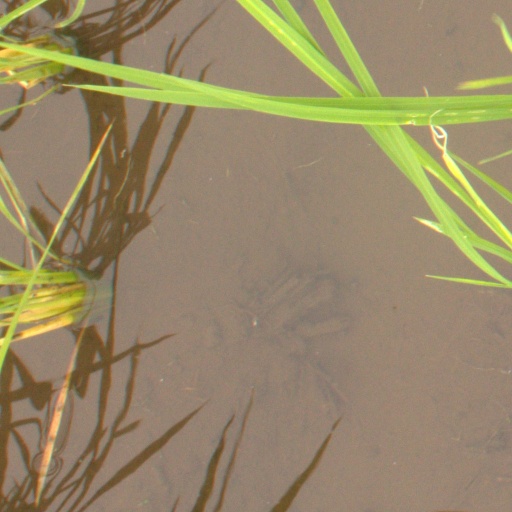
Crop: rice